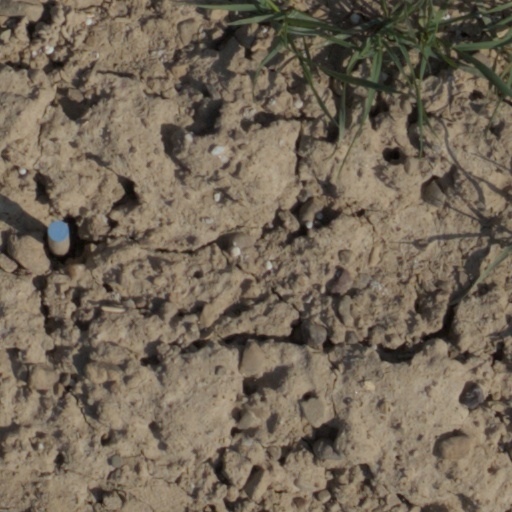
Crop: wheat